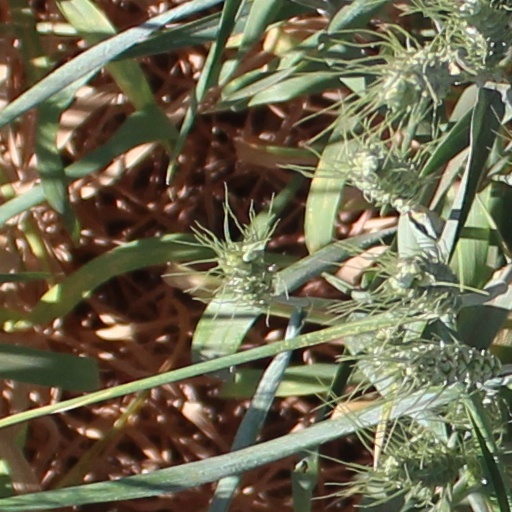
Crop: wheat